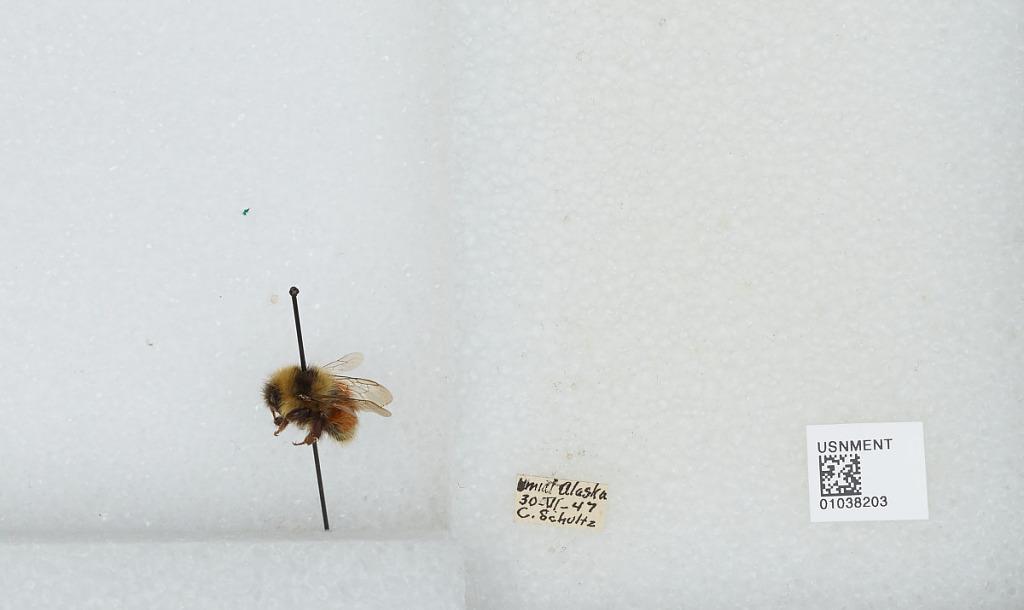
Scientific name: Bombus (Pyrobombus) sylvicola Kirby
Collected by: C. Schultz
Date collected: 1947-6-30
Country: United States
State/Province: Alaska
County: North Slope
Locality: Umiat
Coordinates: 69.3669, -152.144